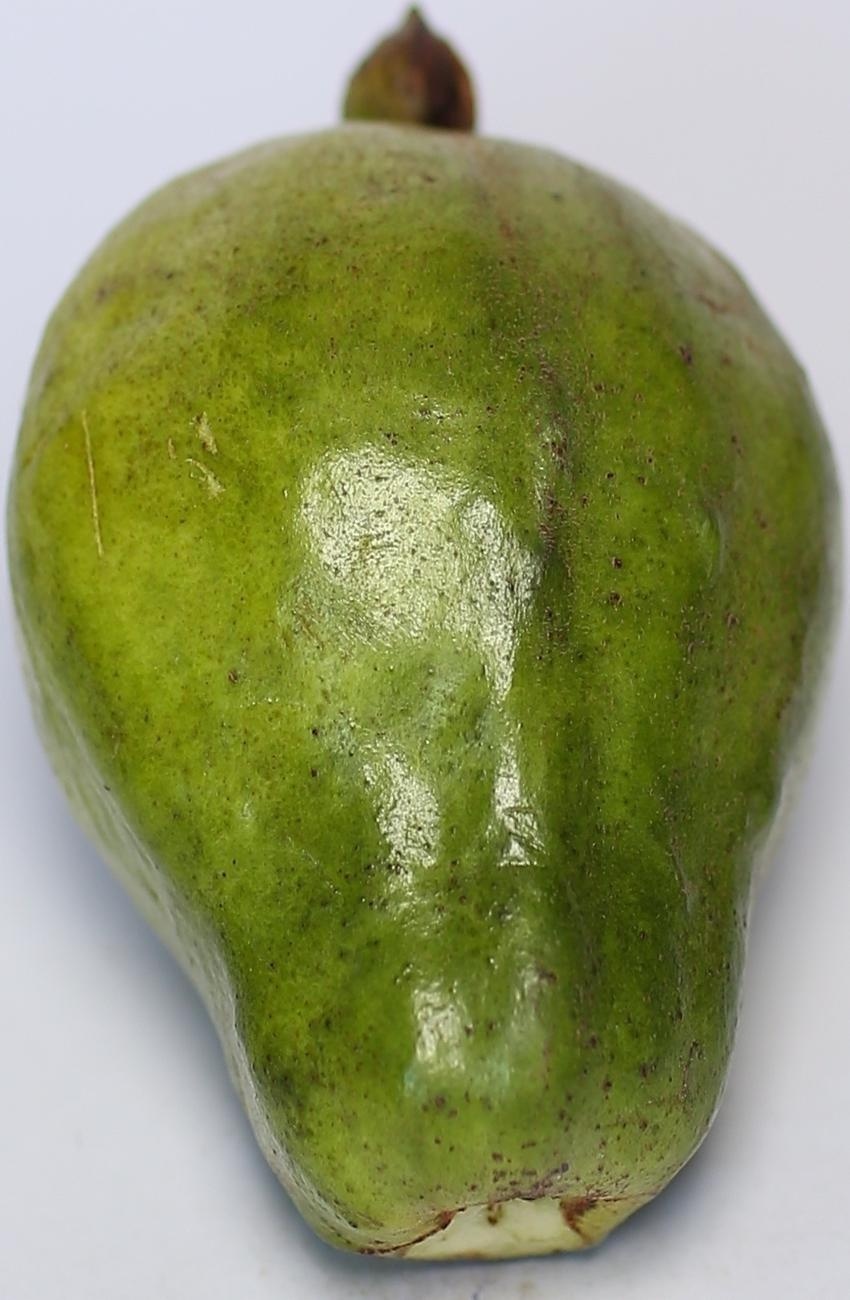
Maturity: green
Variety: local-sindhi